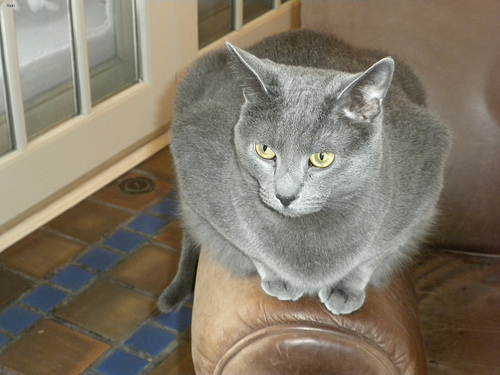
Breed: russian blue